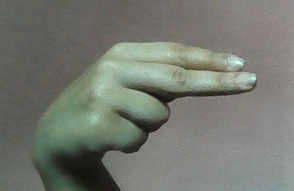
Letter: ain